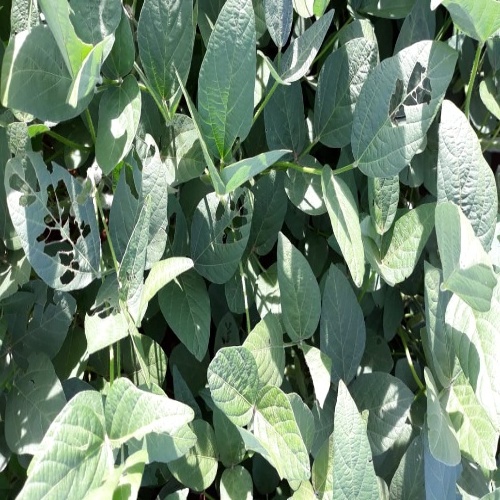
Label: Caterpillar